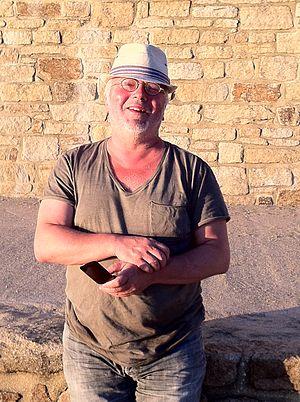
Pierre-Louis Basse en Bretagne
Pierre-Louis Basse, né le 14 août 1958 à Paimbœuf, est un journaliste et écrivain français, passionné de sport, notamment de football, et aussi d'histoire, notamment sur la période d'occupation. Entre le 25 août 2014 et le 1ᵉʳ février 2017, il est le conseiller « Grands Événements » du président de la République François Hollande.